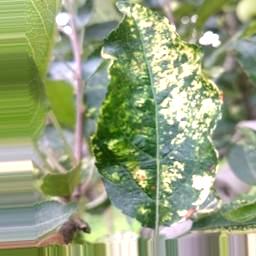
Label: Apple_Mosaic